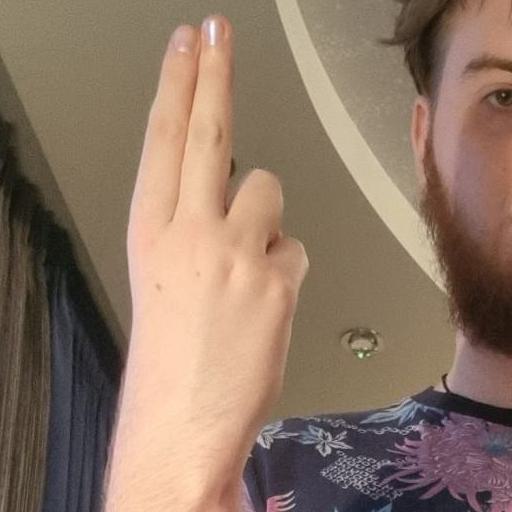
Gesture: two_up_inverted